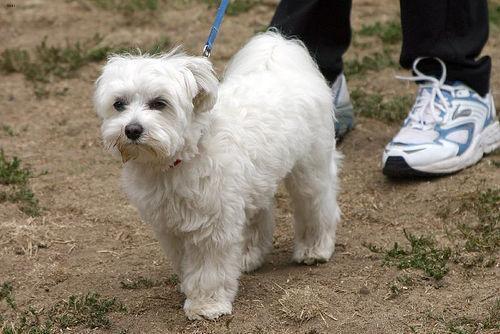
havanese